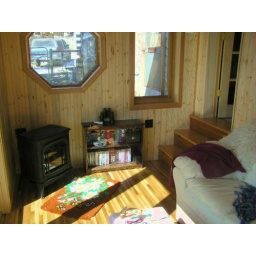
Another view from the inside. I plan to make a stained glass window for the one above the fireplace.